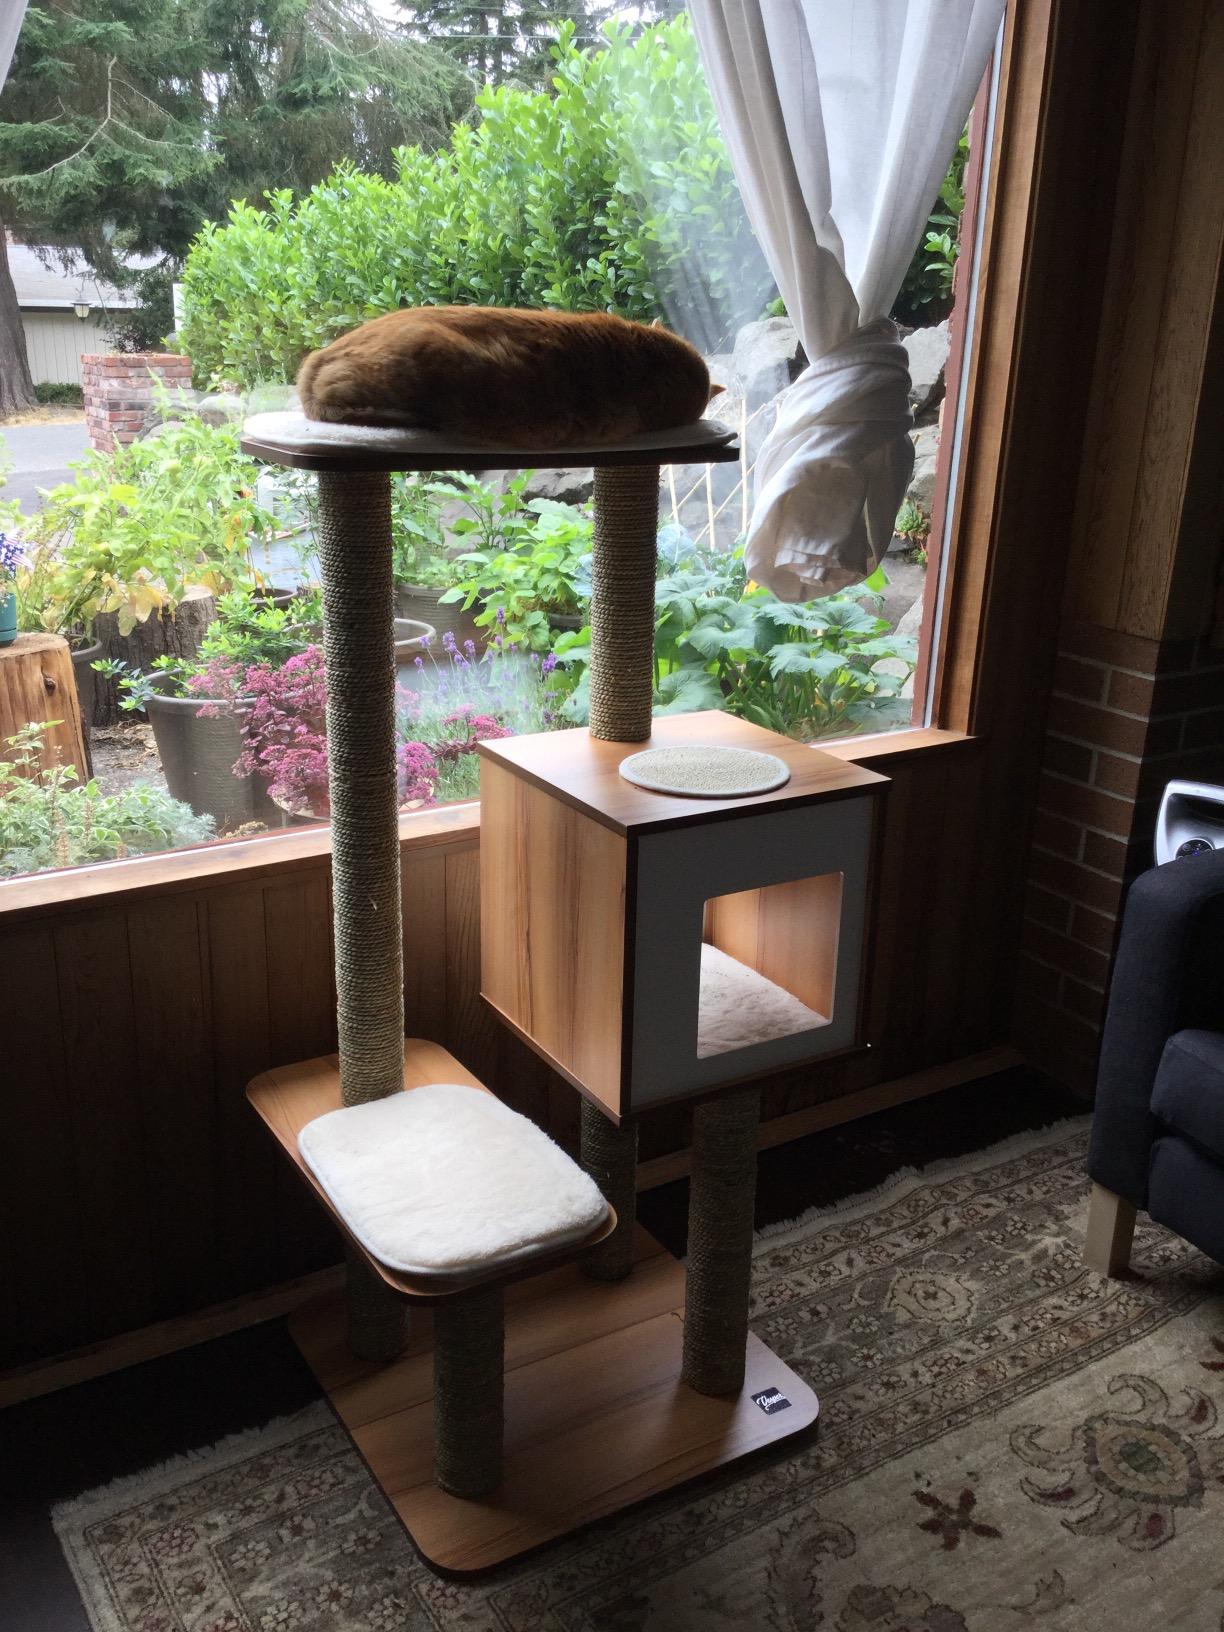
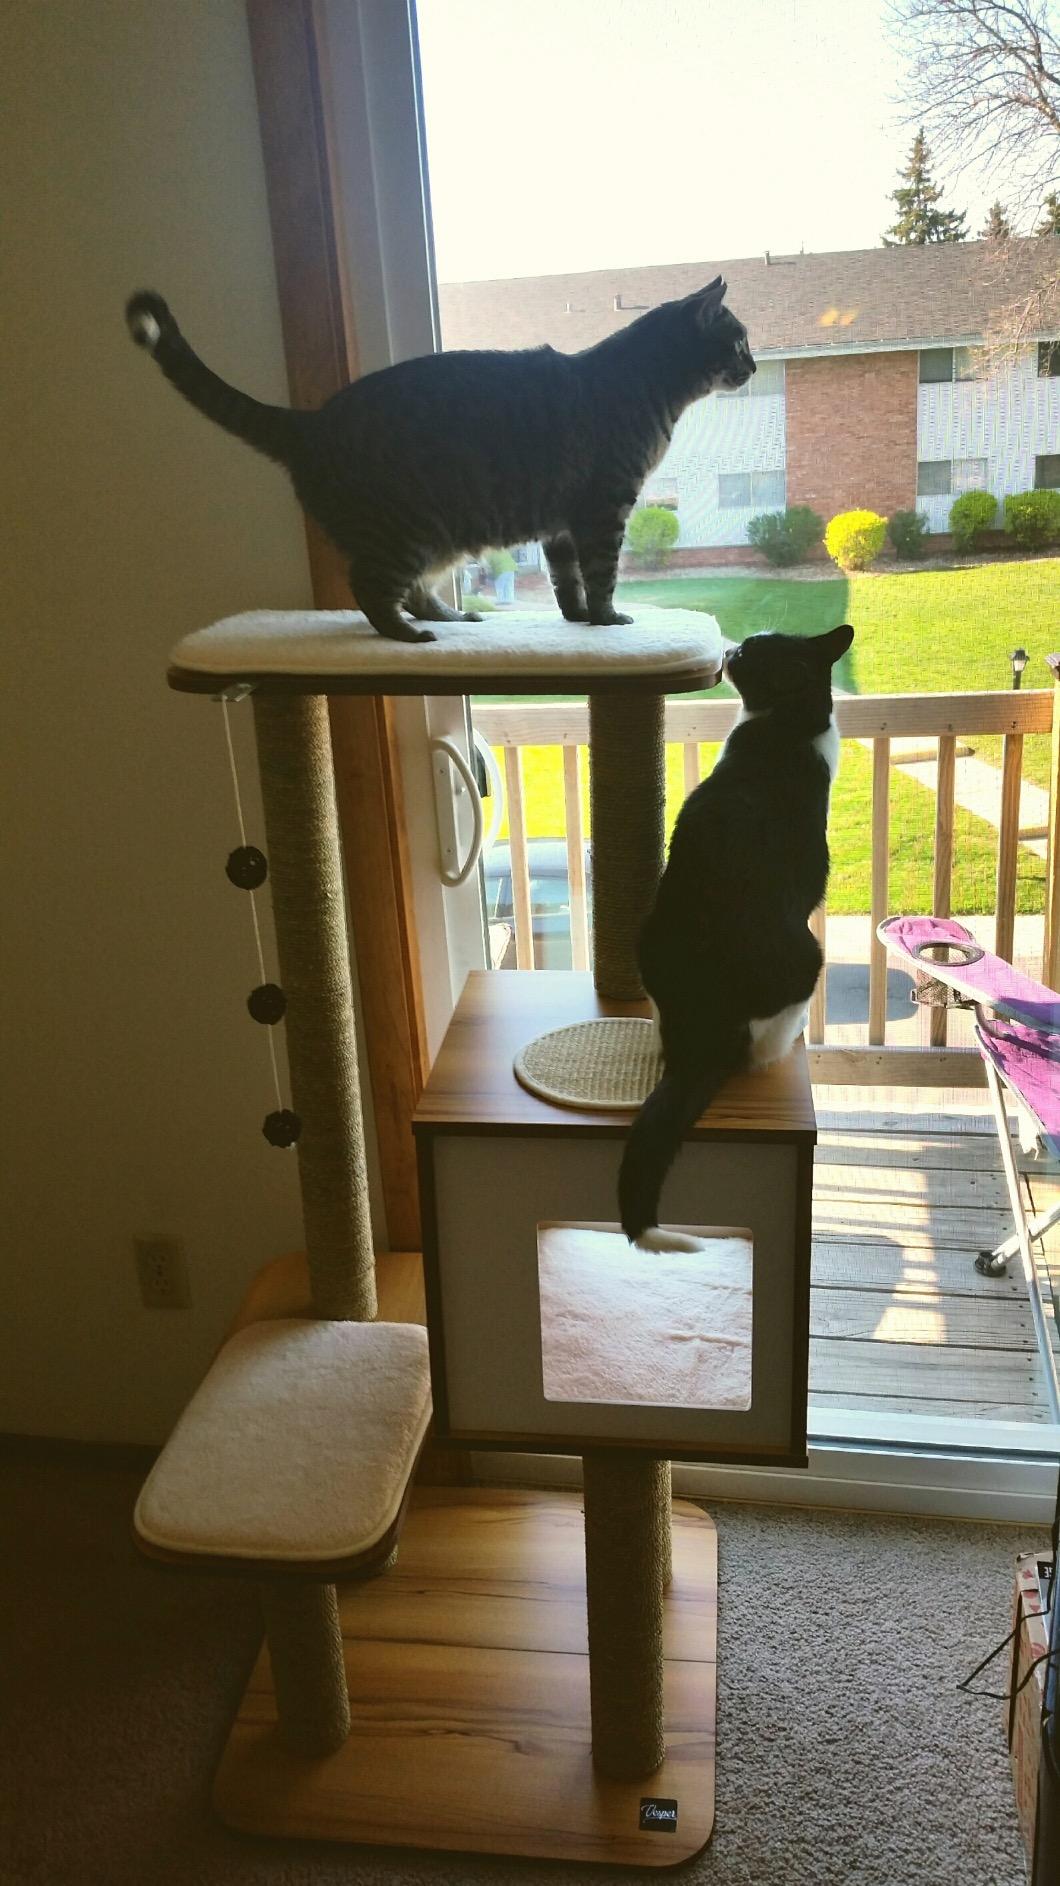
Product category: items_cat tree
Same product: yes